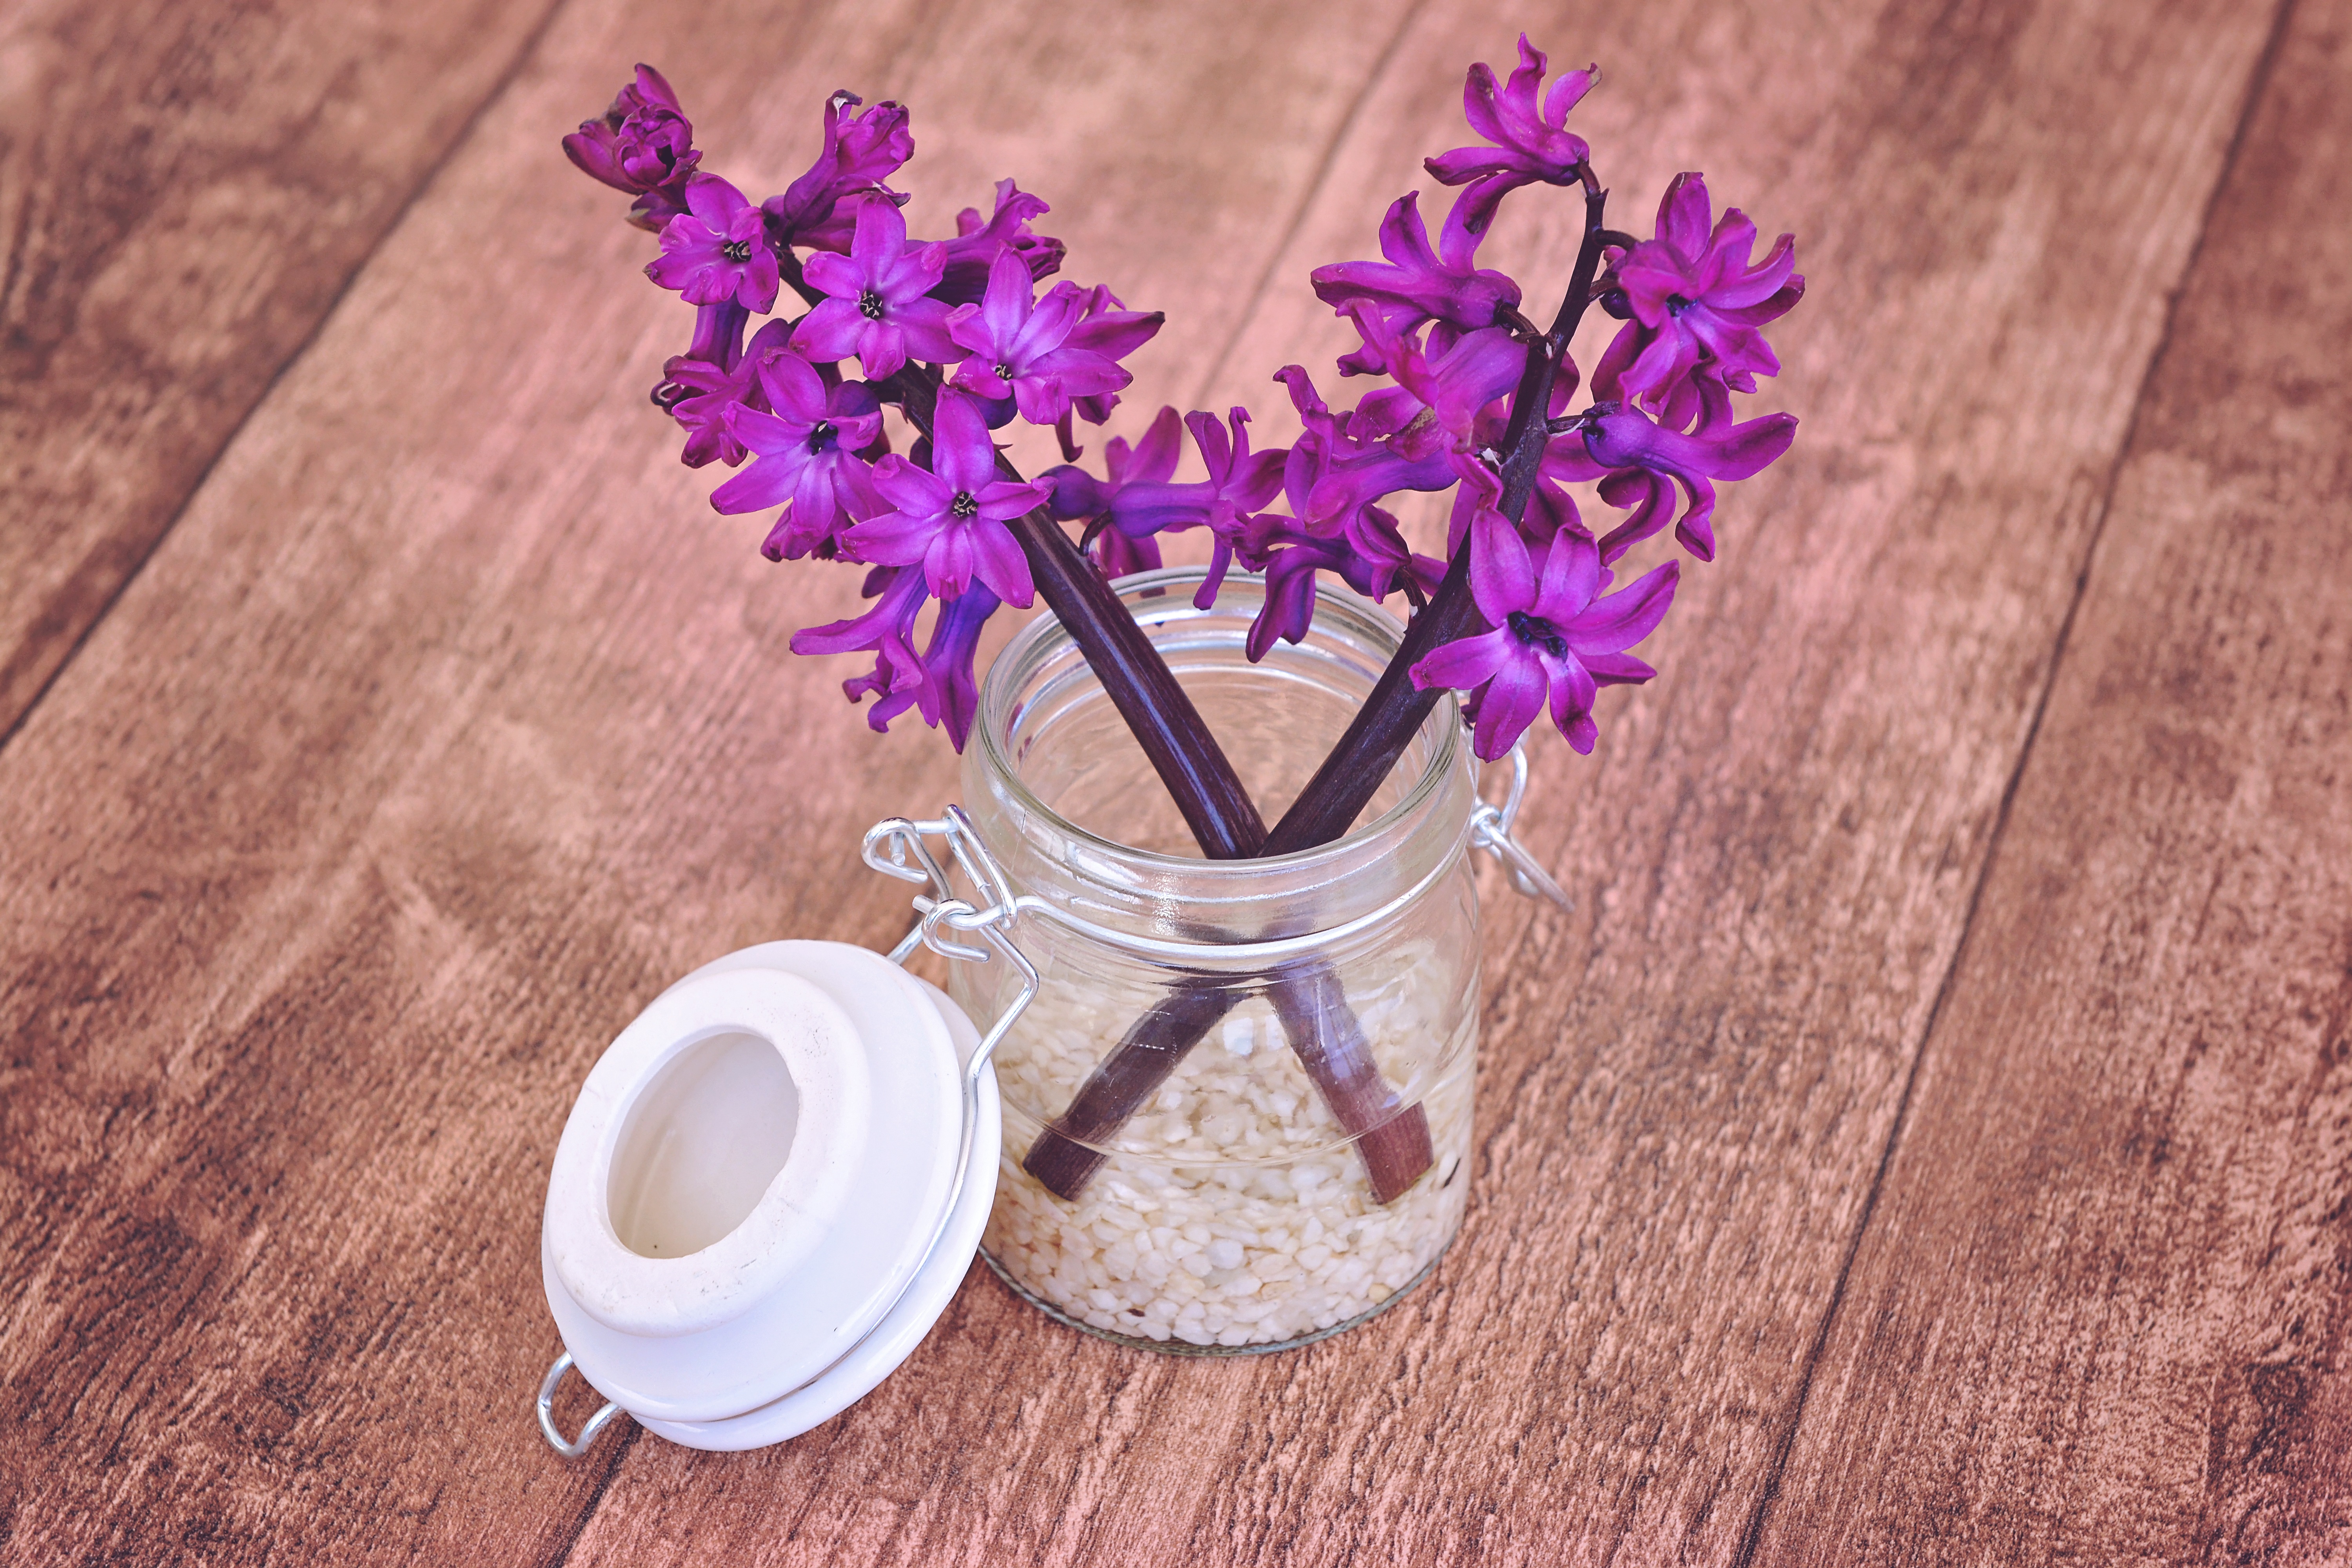
wood, flower, purple, petal, jar, vase, spring, pink, flowers, violet, organ, fragrant, hyacinth, spring flower, decorative glass, fragrant flower